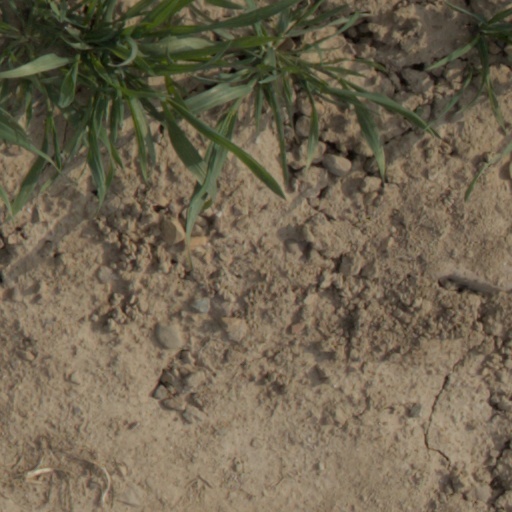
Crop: wheat